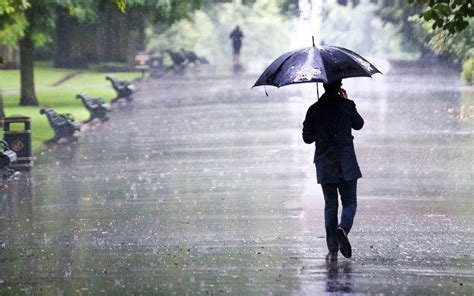
Weather: rain or strom